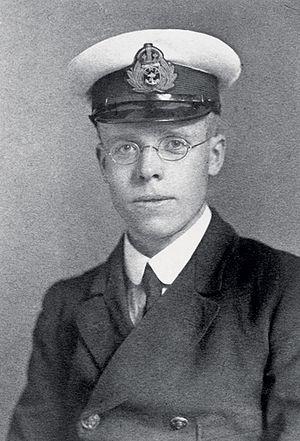
Edward Arthur Milne est un mathématicien et astrophysicien britannique.